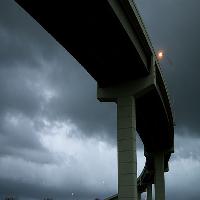
Weather: cloudy or overcast